Hibbertopteridae

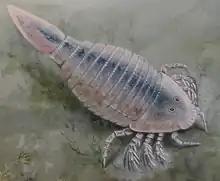
Reconstruction of undescribed hibbertopterid ("cyrtoctenid") eurypterid from Waterloo Farm lagerstätte on substrate of non-marine environment

The hibbertopterids were derived sweep-feeders, inhabiting freshwater swamps and rivers and feeding by raking through the soft sediment with blades on their anterior appendages to capture small invertebrates.